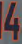
Number: 4